List of Hampshire Cricket Board List A players

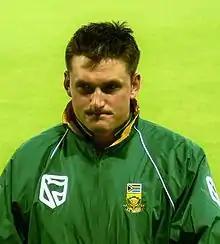
Graeme Smith played one match for the Hampshire Cricket Board in 2000, scoring 4 runs

The Hampshire Cricket Board was formed in 1996, and competed in the MCCA Knockout Trophy between 1998 and 2002. They have appeared in eight List A matches, making four NatWest Trophy and four Cheltenham & Gloucester Trophy appearances. The players in this list have all played at least one List A match. Hampshire Cricket Board cricketers who have not represented the Board in List A cricket are excluded from the list.